Wemmel Castle

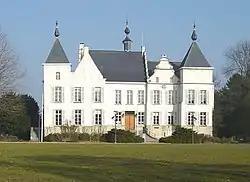
Wemmel Castle

Wemmel Castle is a former aristocratic estate in the centre of Wemmel, Flemish Brabant, Belgium. It was formerly the property of the noble House of Taye.